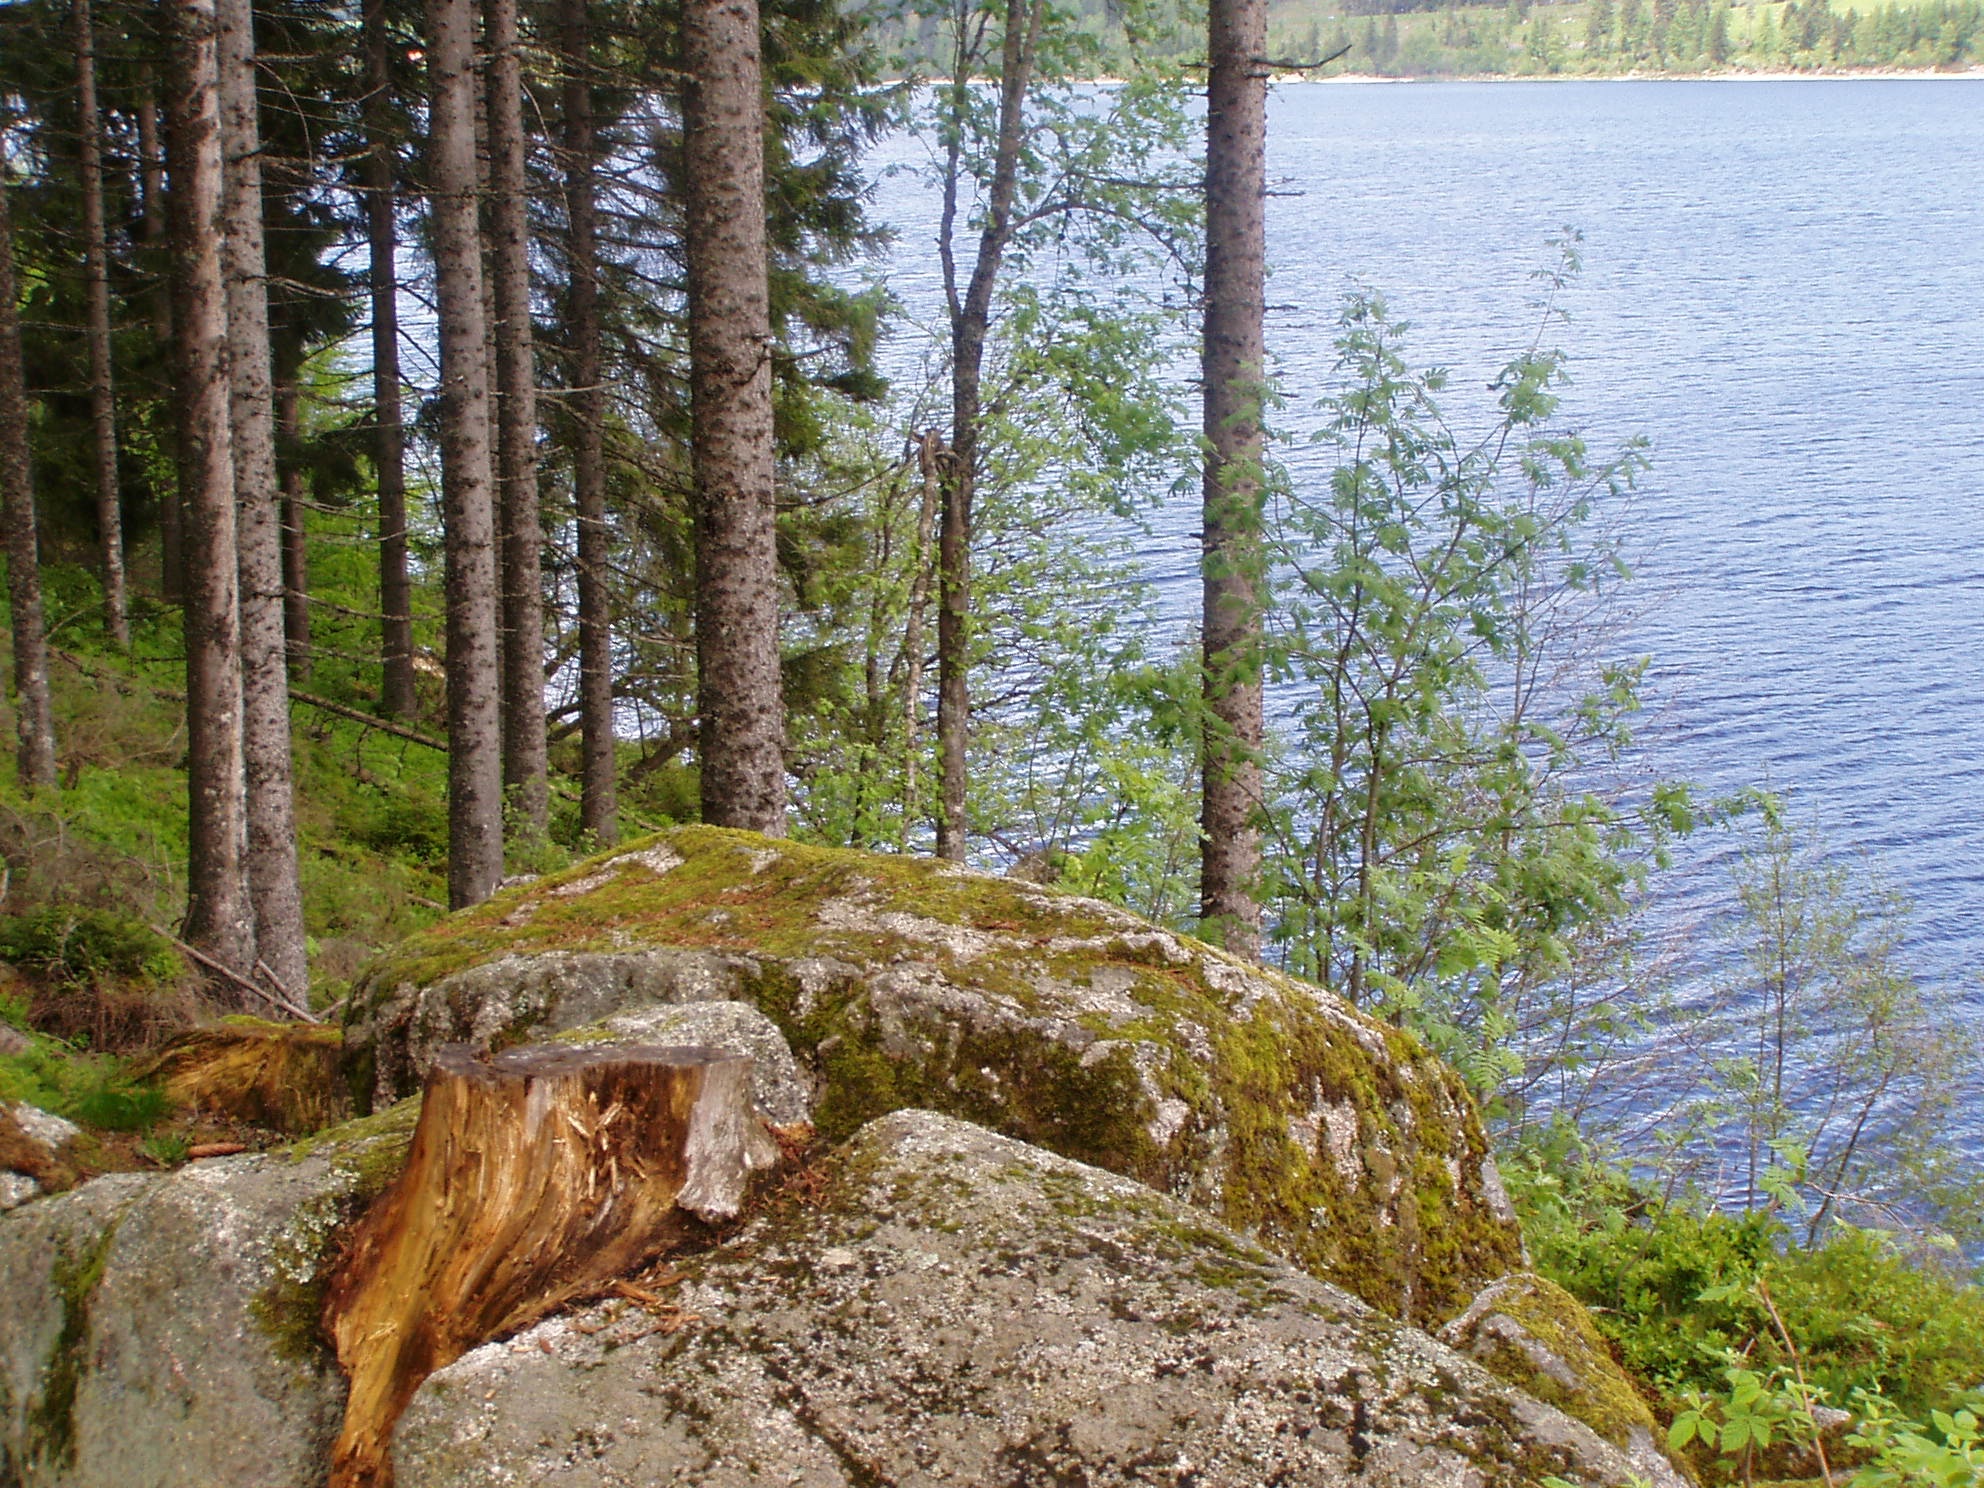
landscape, tree, nature, forest, rock, wilderness, plant, trail, lake, stream, autumn, bank, wetland, woodland, habitat, ecosystem, natural environment